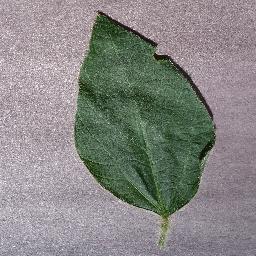
Label: Soybean___healthy